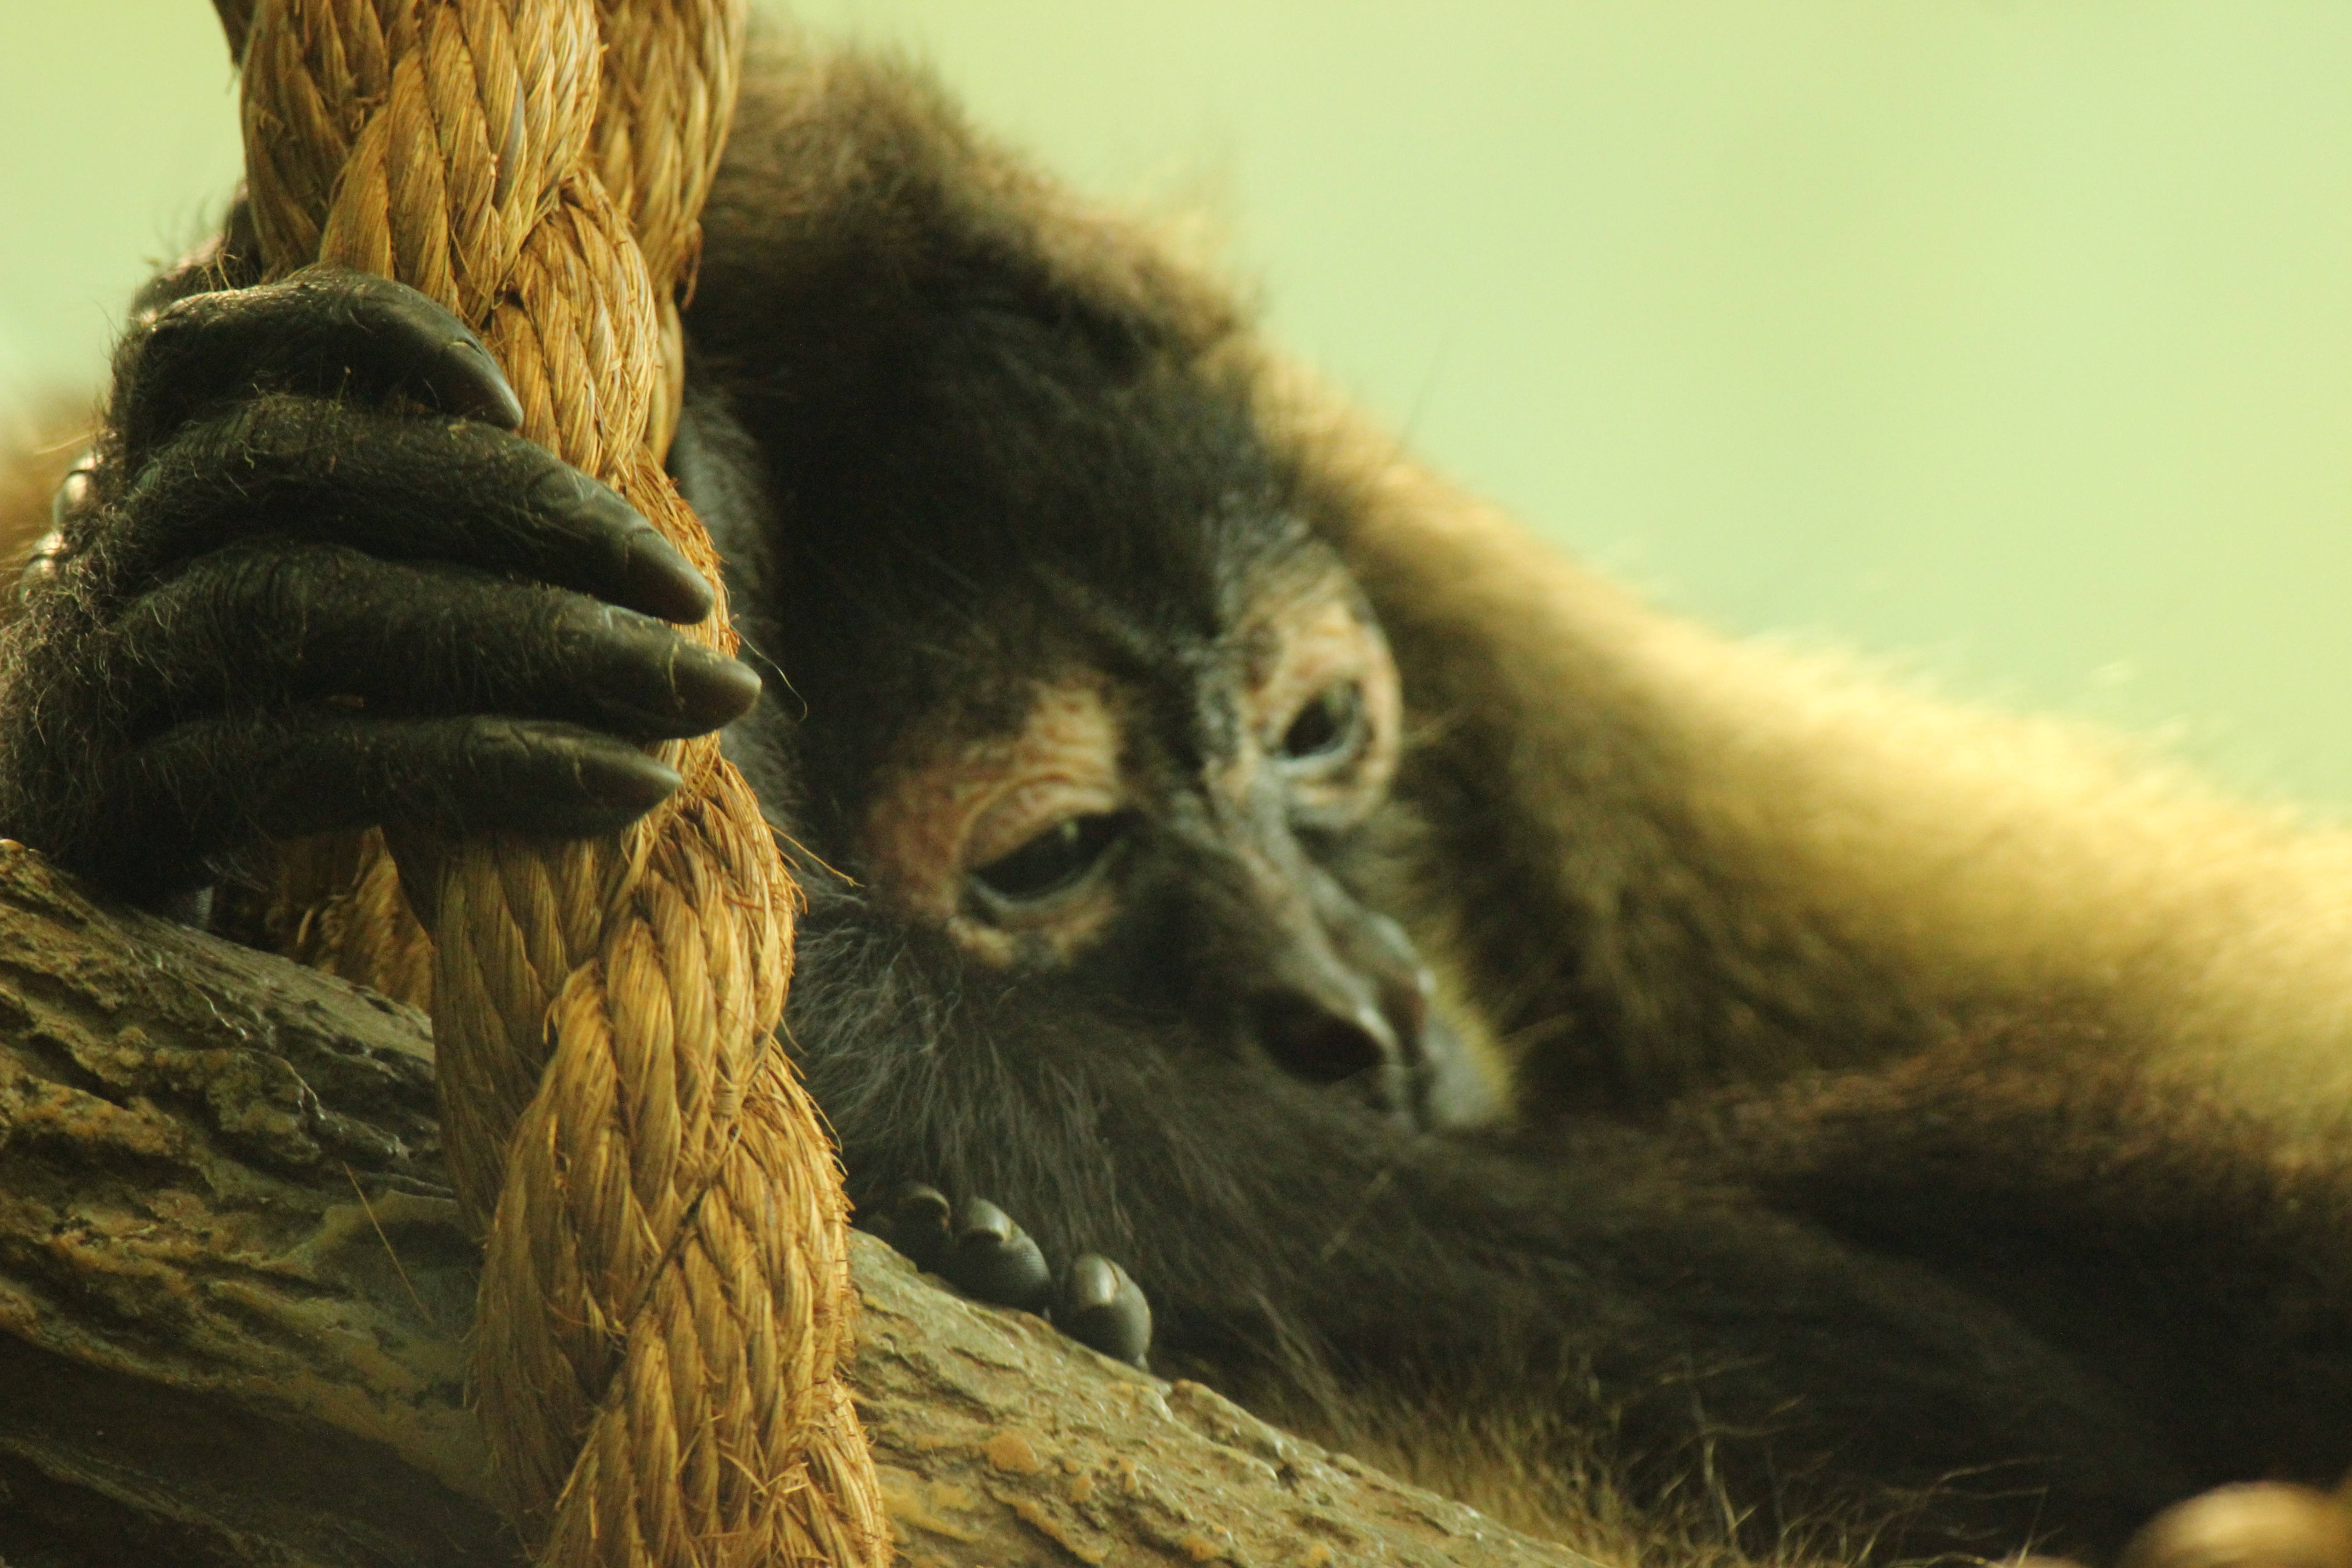
wildlife, zoo, mammal, fauna, primate, vertebrate, saint louis, great ape